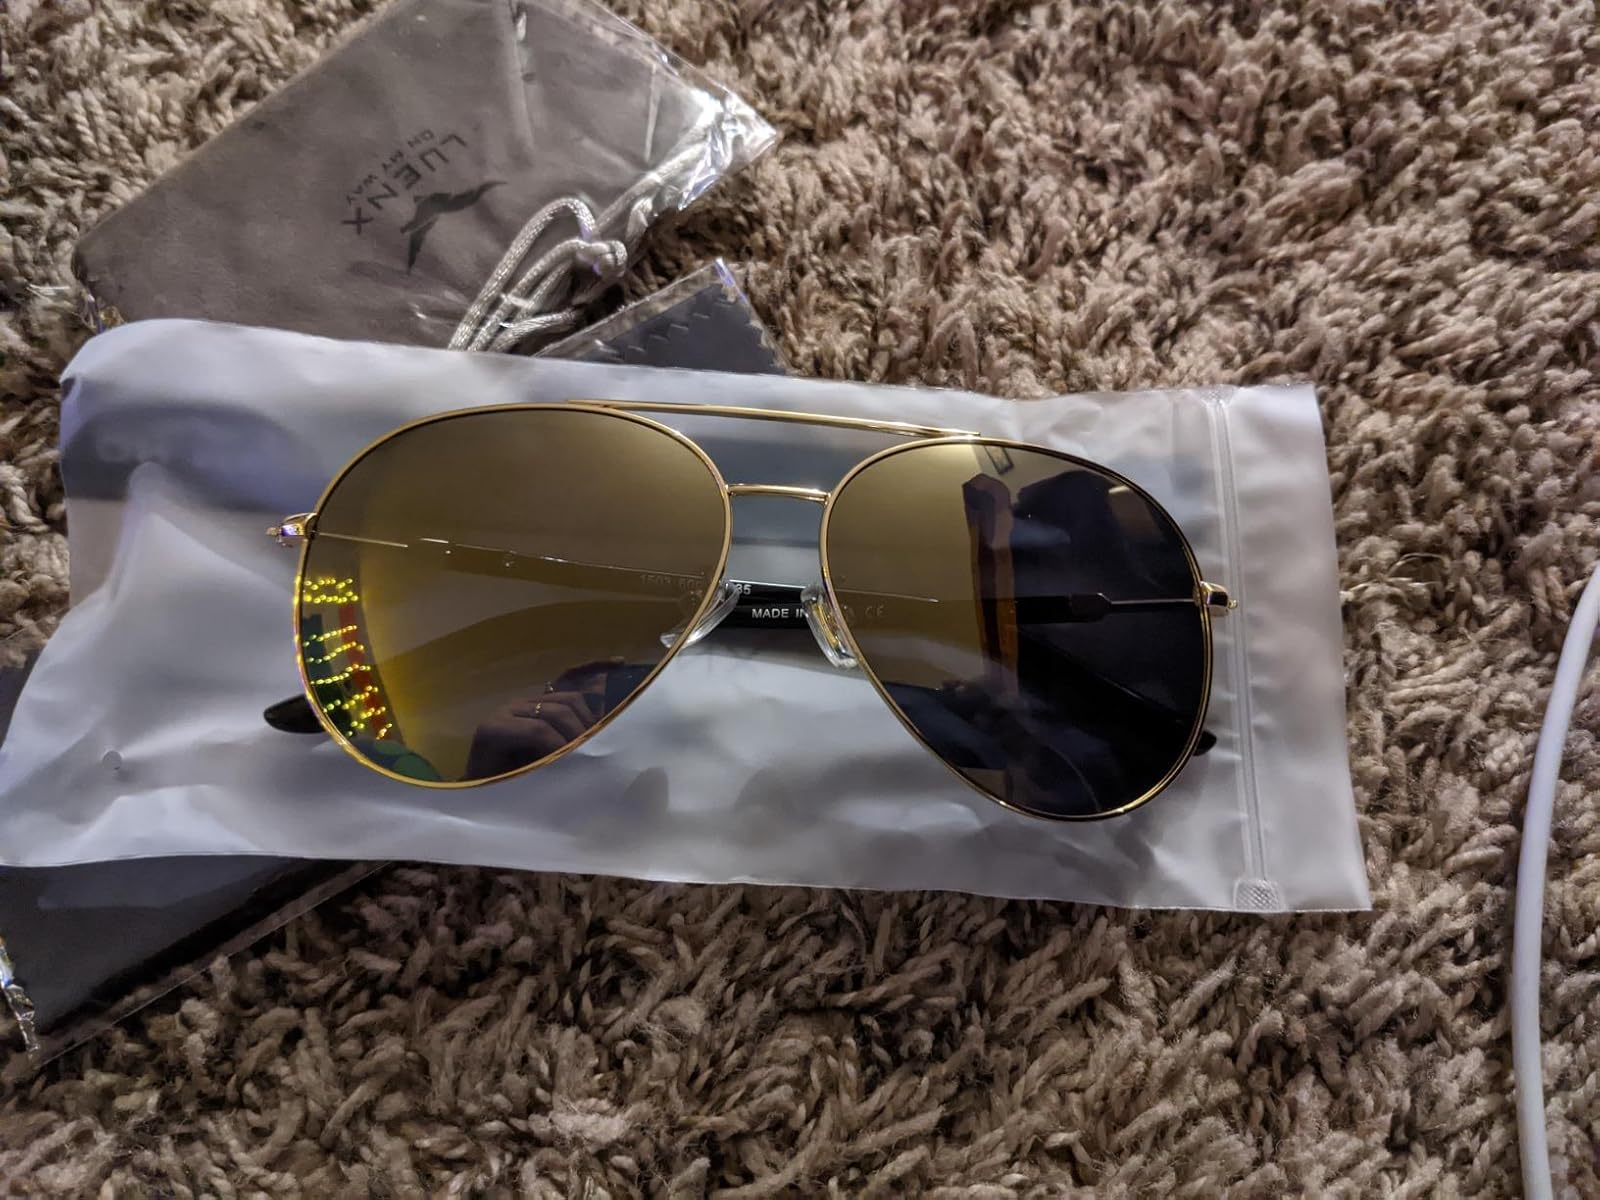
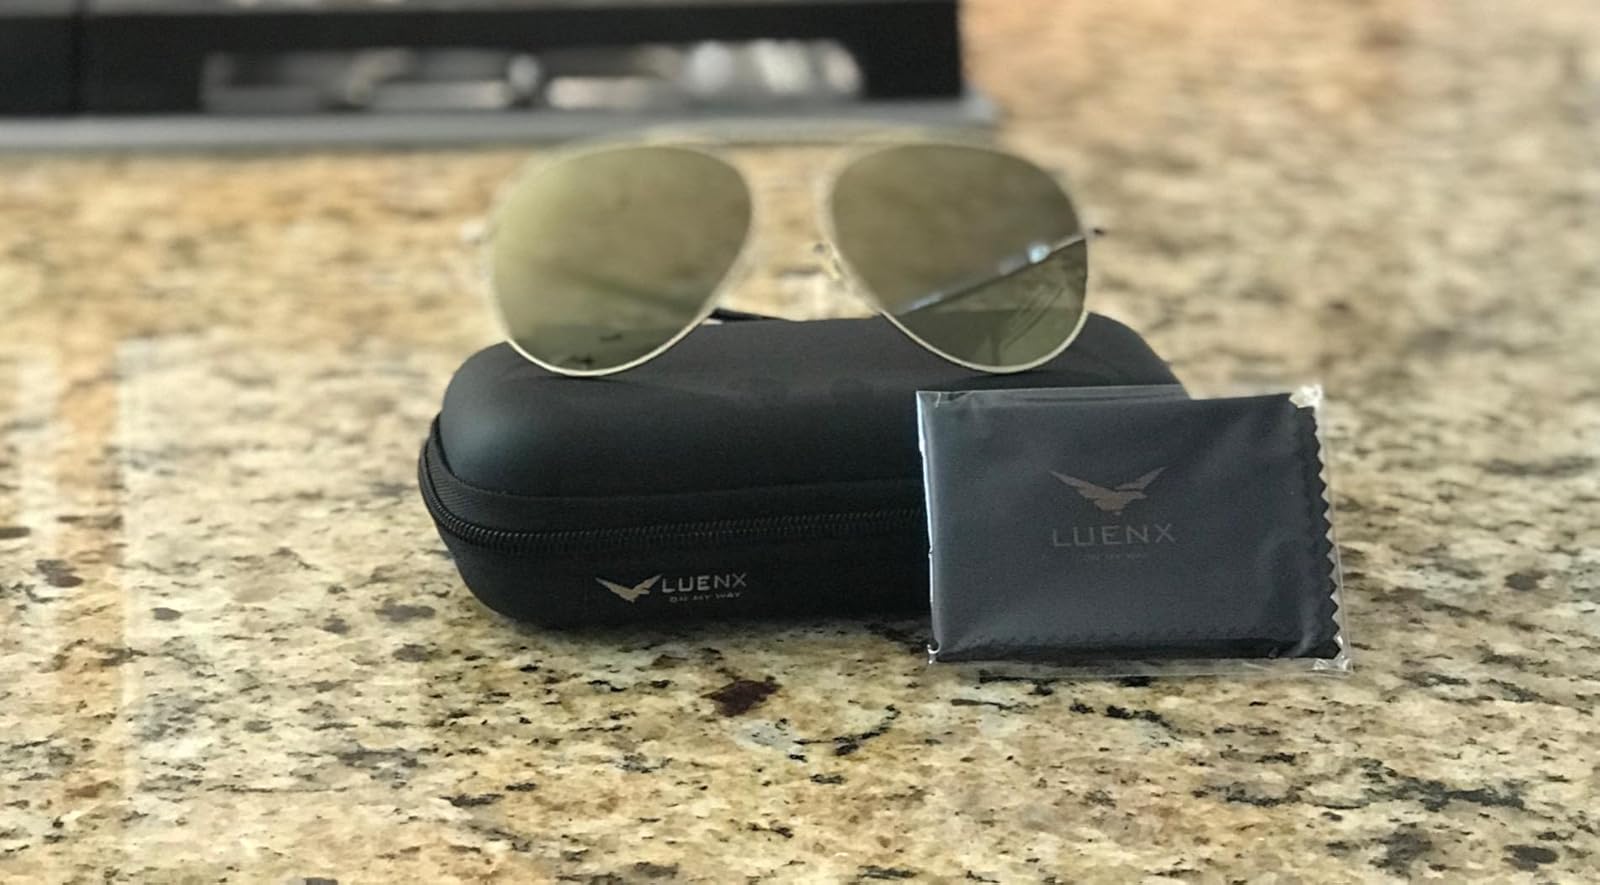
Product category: accessories_sunglasses
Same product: yes